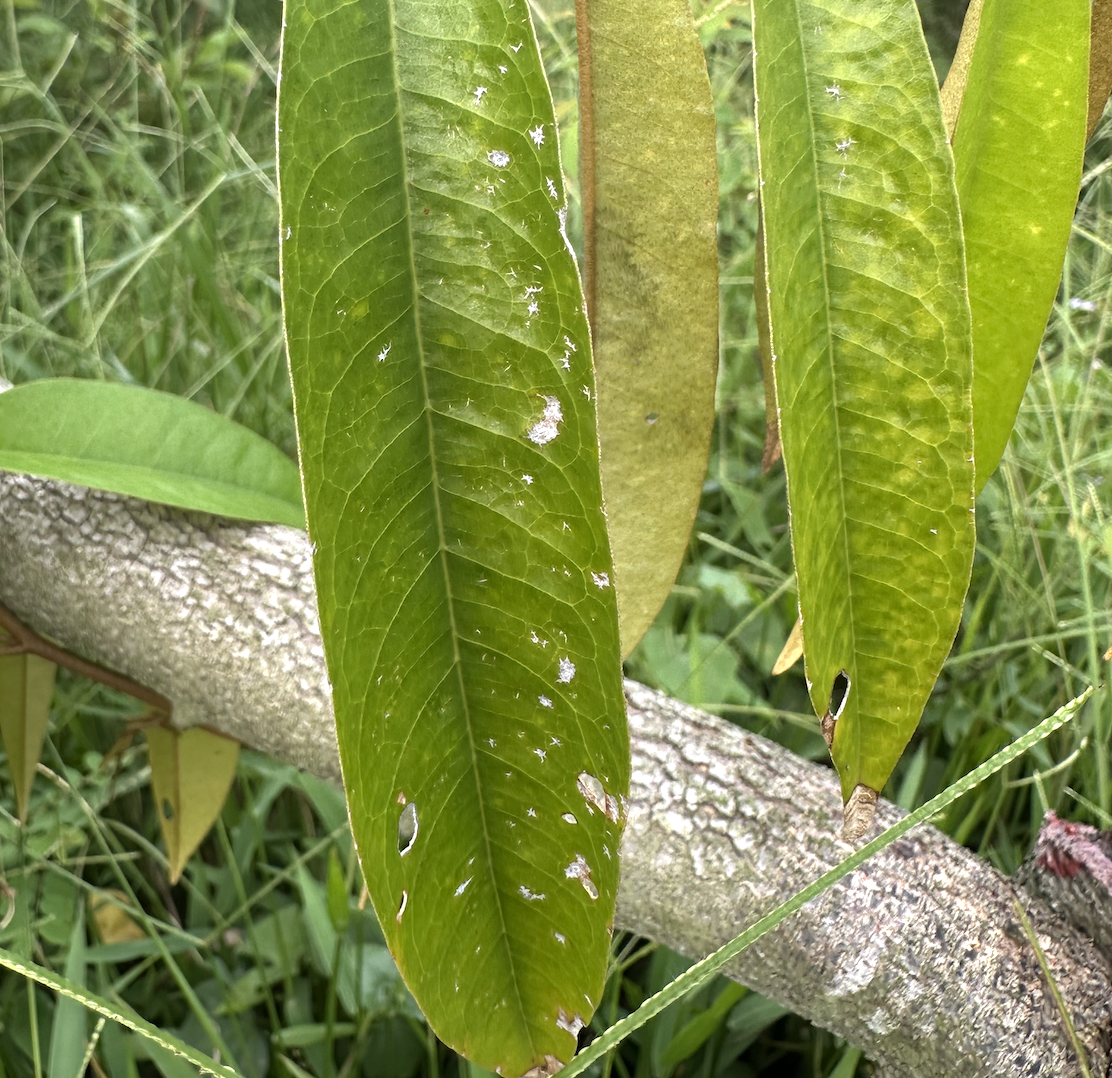
Label: mealybug_infestation